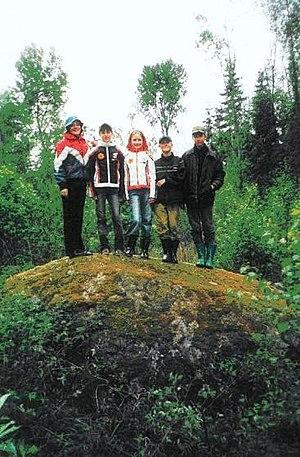
Taureau-Pierre Hrvatski: Bik-Kamena Čeština: Býk-Kámen Svenska: Oxensten Українська: Бiк-Камінь Eesti: Sõnnkivi Lietuvių: Taurakmenis